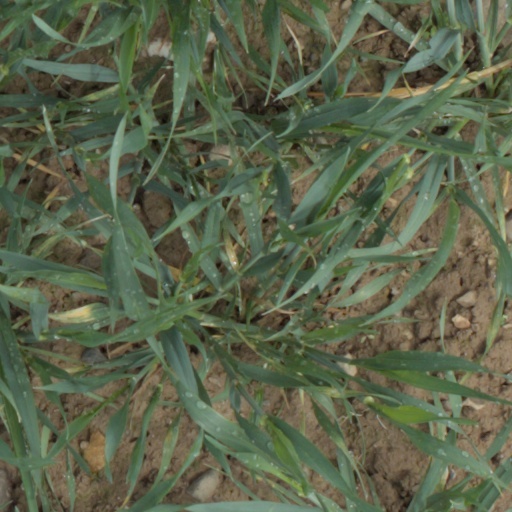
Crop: wheat